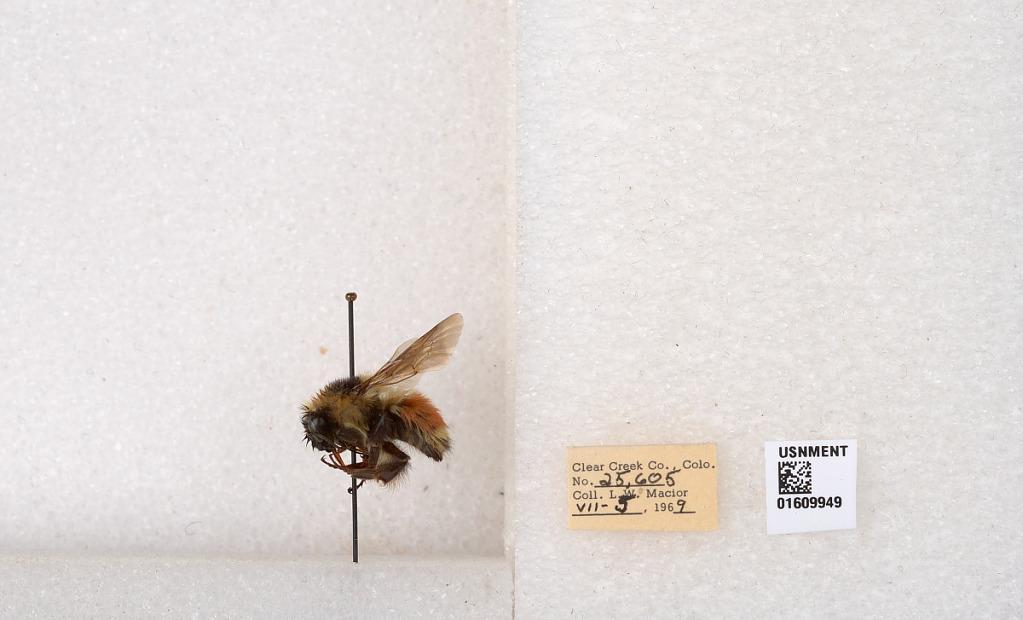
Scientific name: Bombus (Pyrobombus) sylvicola Kirby
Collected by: L. Macior
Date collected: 1969-7-5
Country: United States
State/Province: Colorado
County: Clear Creek
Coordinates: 39.6856, -105.645